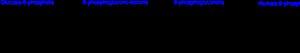
Le ribose est un aldopentose, c'est un ose constitué d’une chaîne de cinq éléments carbone ainsi que d’une fonction aldéhyde. C'est un pentose qui joue un rôle important pour les êtres vivants surtout dans sa forme D. Son rôle biologique a été découvert par Phoebus Levene et Walter Abraham Jacobs en 1908 aux États-Unis, au Rockefeller Institute for Medical Research à New York et l'on a pu croire que ribose, était "rib"-ose, supposé de Rockefeller Institute of Biochemistry. Cependant, le ribose était nommé ainsi par Emil Fischer dès 1891, à partir des lettres de arabinose. En effet, Fischer avait obtenu le ribose par isomérisation de l'arabinose, ce dont il s'est inspiré pour passer de arabinose à ribose par inversion des lettres. Au demeurant, dans ses publications de 1909, Phoebus Levene évoque le ribose en se référant à Fischer. Le R de ARN est donc bien celui de aRabique et non celui de Rockefeller.